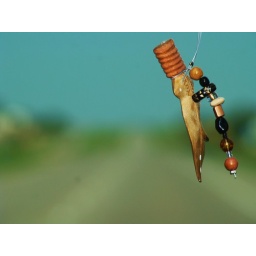
Just a hangy thingie in the car and the road in the background